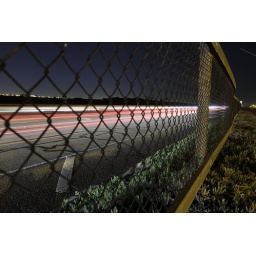
Canon 7d 16-35mm long exposure of cars passing by on pacific coast highway by bolsa chica state beach